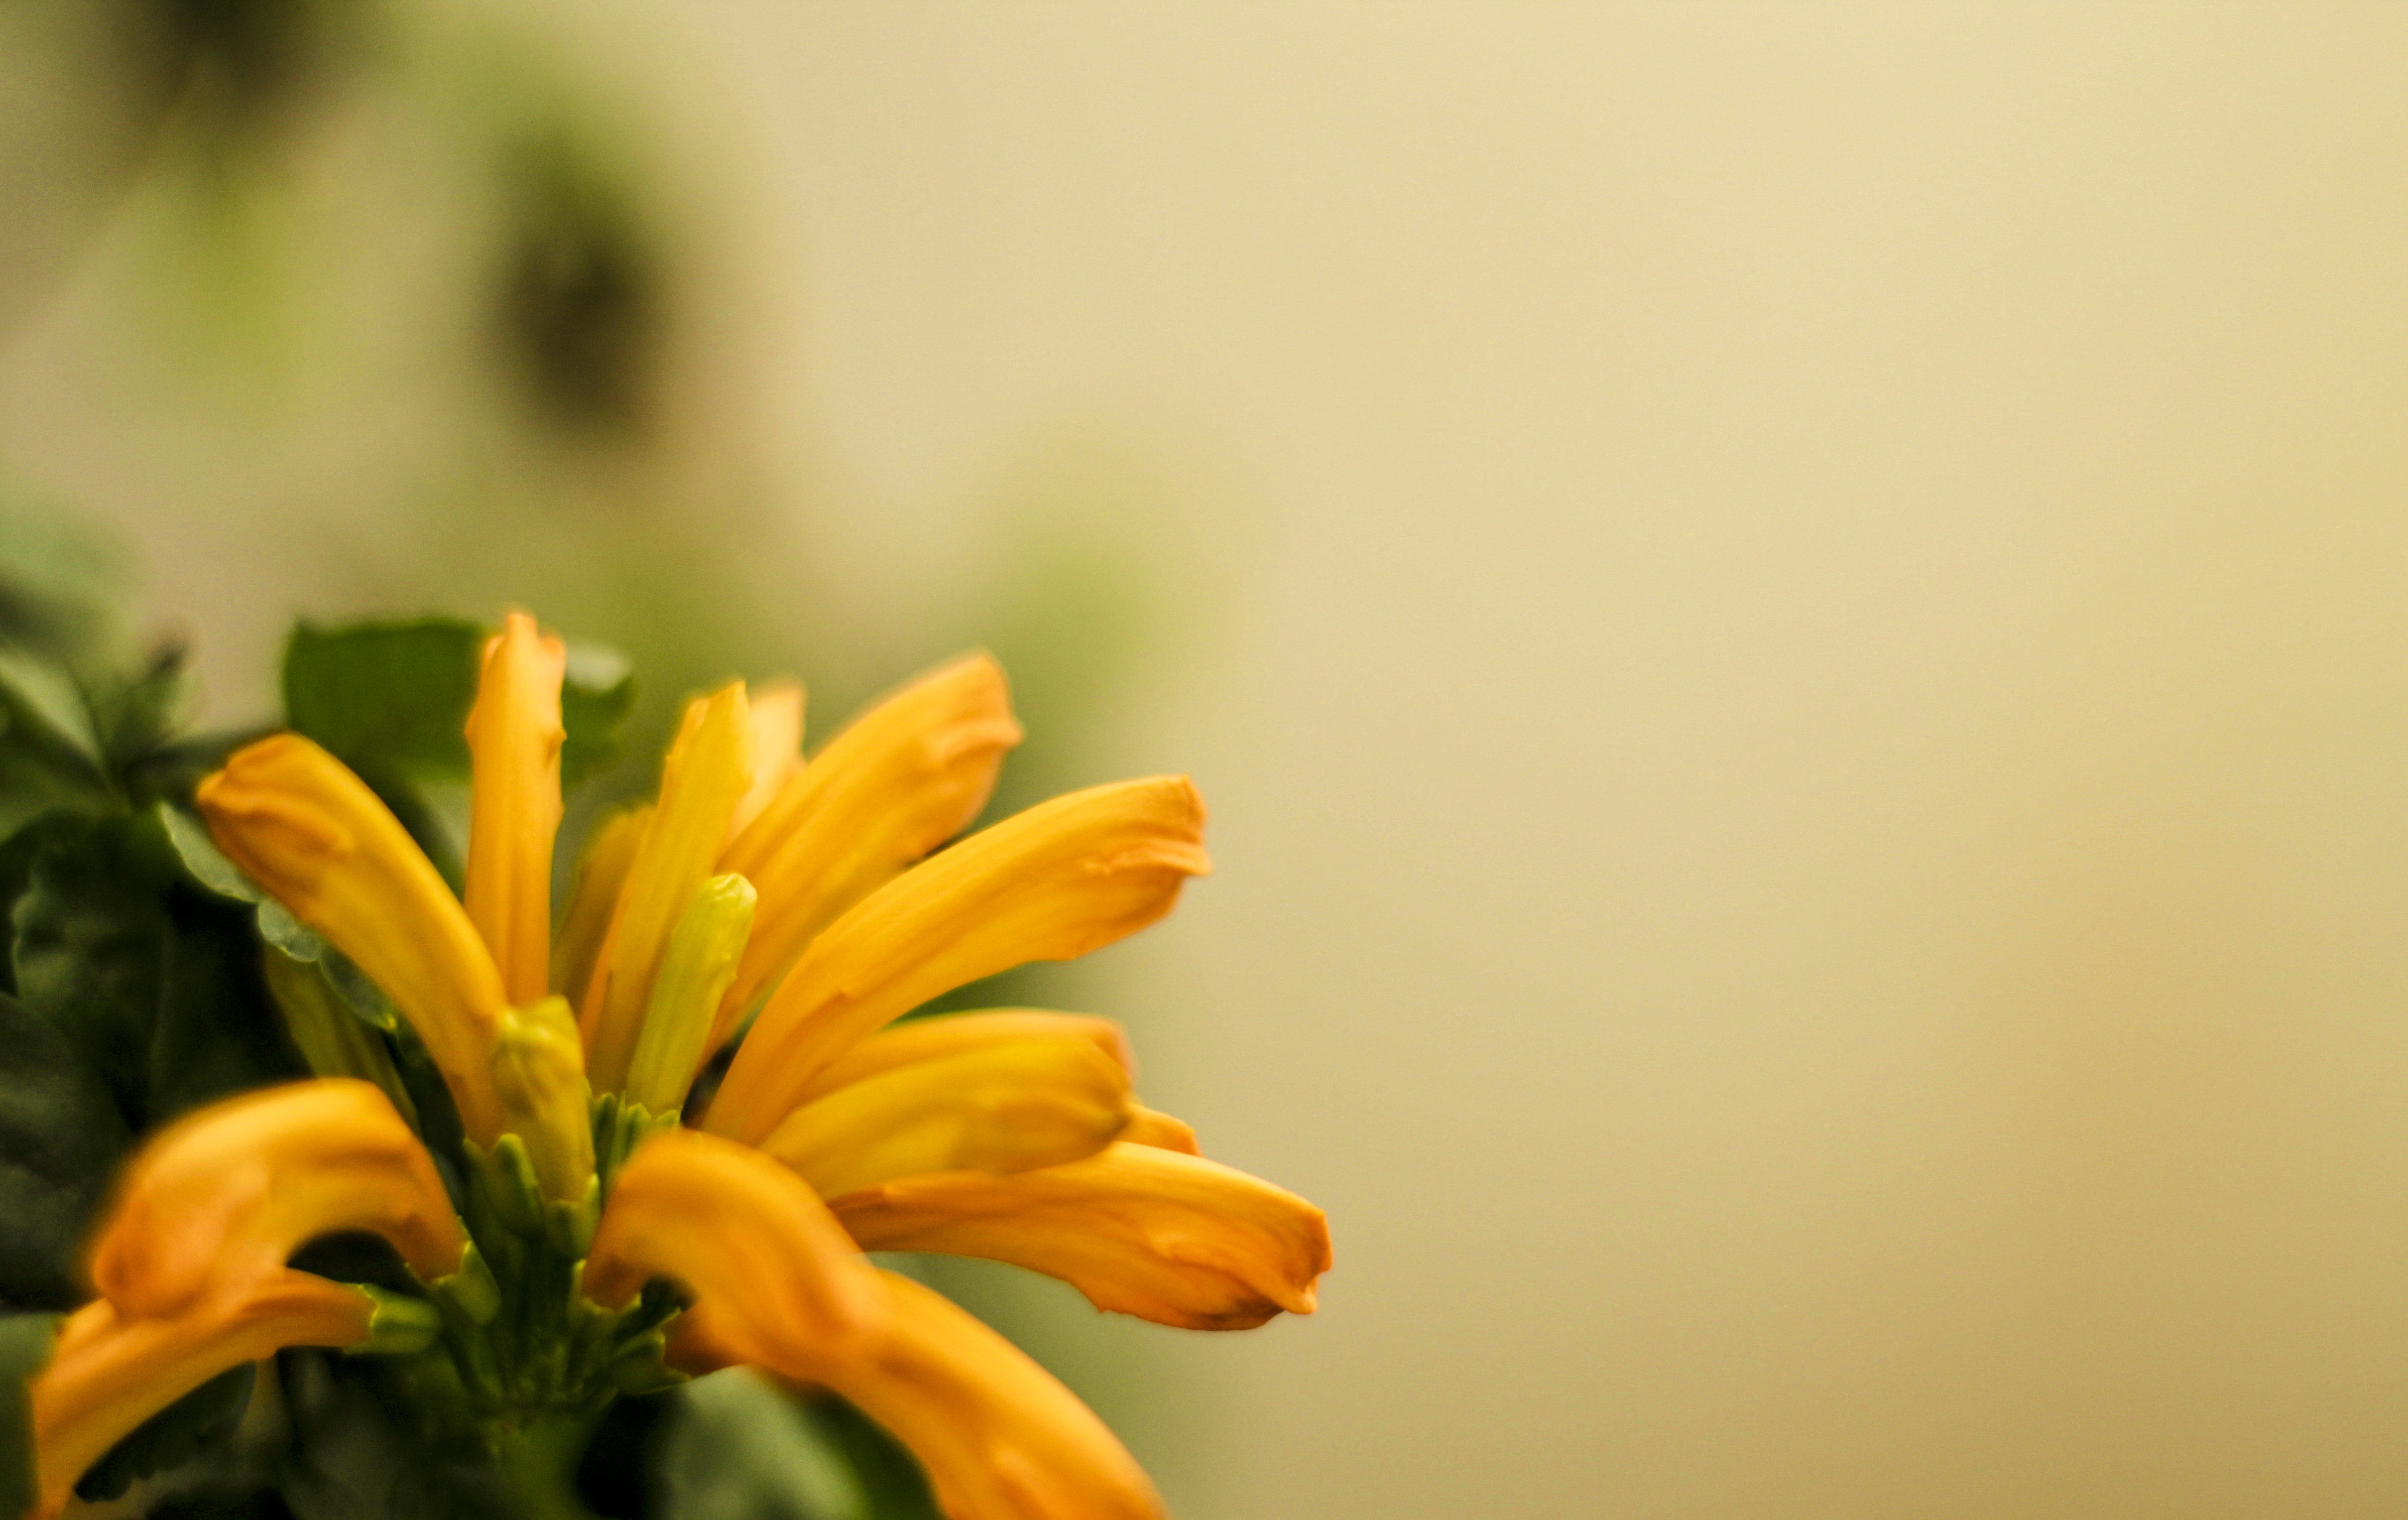
flowers, flower, yellow, flora, macro photography, close up, plant, petal, pollen, plant stem, computer wallpaper, sky, still life photography